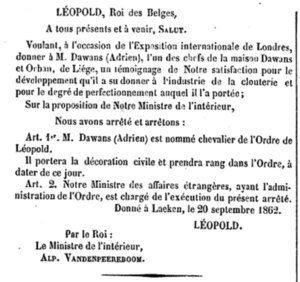
Nomination d'Adrien Dawans en tant que chevalier de l'ordre léopold
Adrien Henri Maximilien Dawans, né le 31 mars 1814 et mort le 12 septembre 1892, est liégeois d'origine bourgeoise. Descendant d'une longue lignée de notaires et de magistrats, il se lance dans l'industrie en 1833 à 19 ans.